10th Chess Olympiad

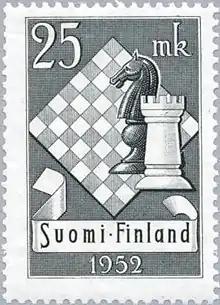
Finnish stamp dedicated to the 1952 Chess Olympiad

The 10th Chess Olympiad, organized by the FIDE and comprising an open team tournament, as well as several other events designed to promote the game of chess, took place between August 9 and August 31, 1952, in Helsinki, Finland.